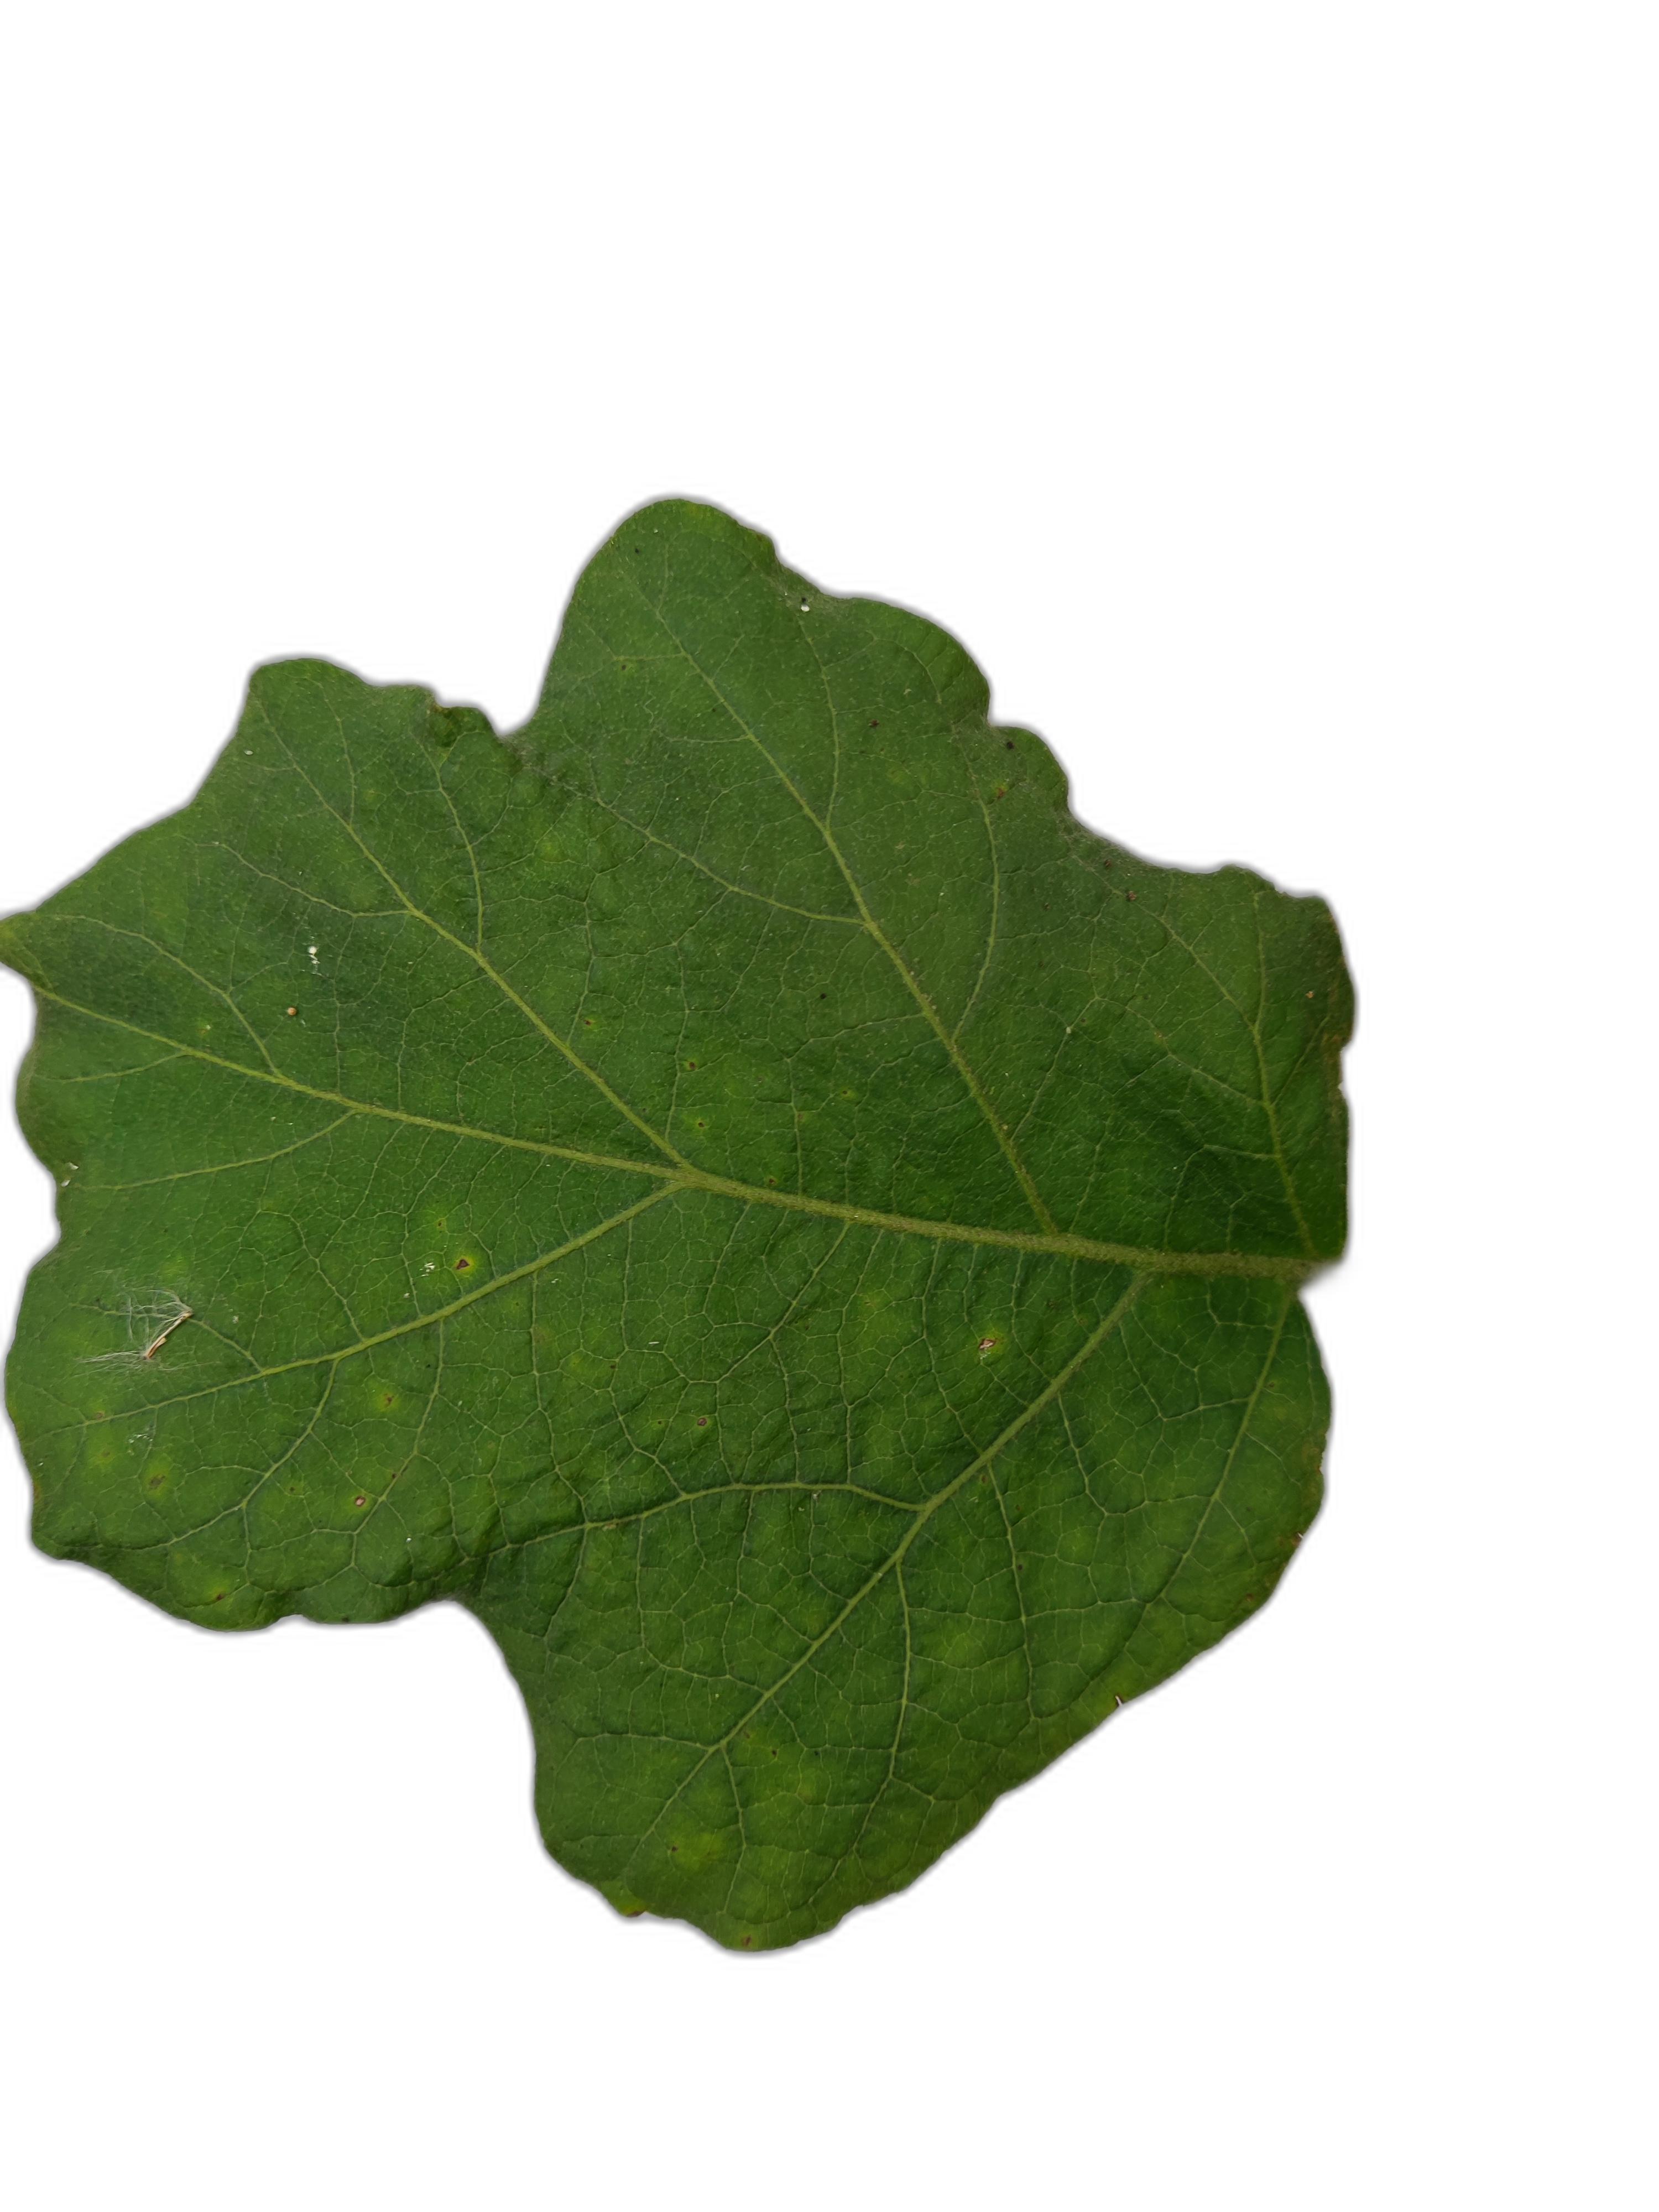
Label: Healthy Leaf